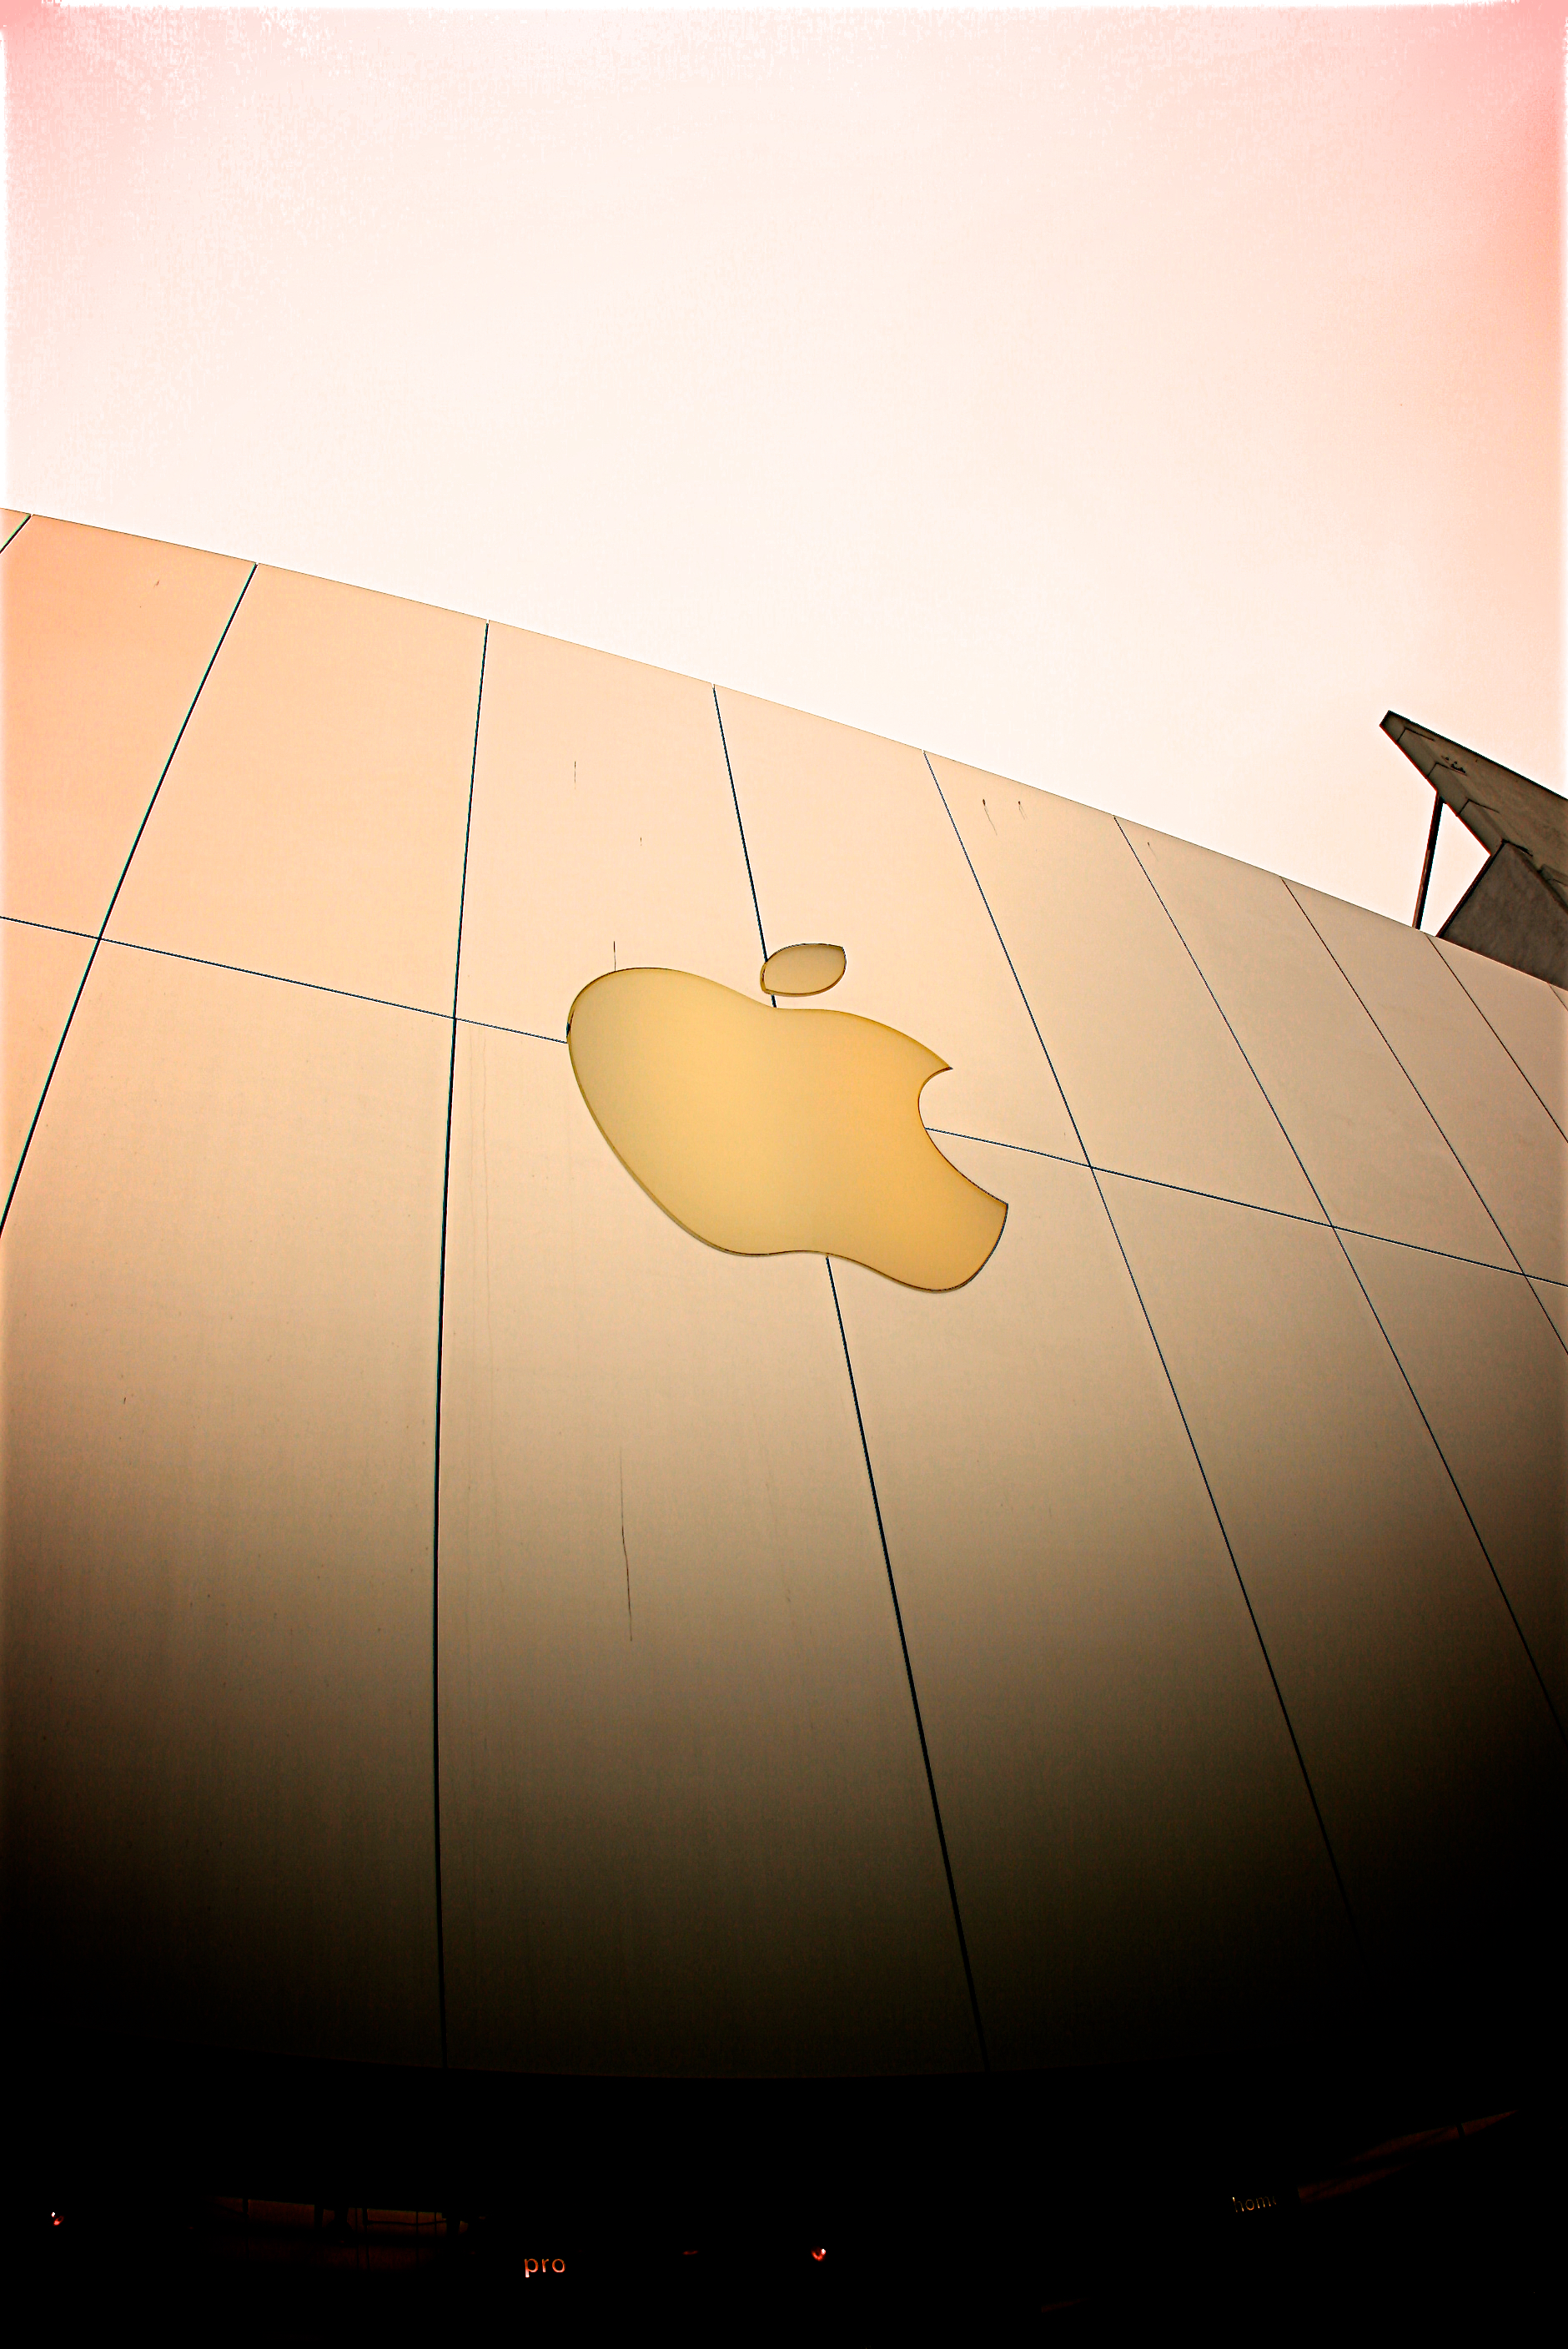
apple, wing, light, architecture, perspective, building, ceiling, line, color, yellow, lighting, circle, design, logo, shape, screenshot, low angle shot, atmosphere of earth